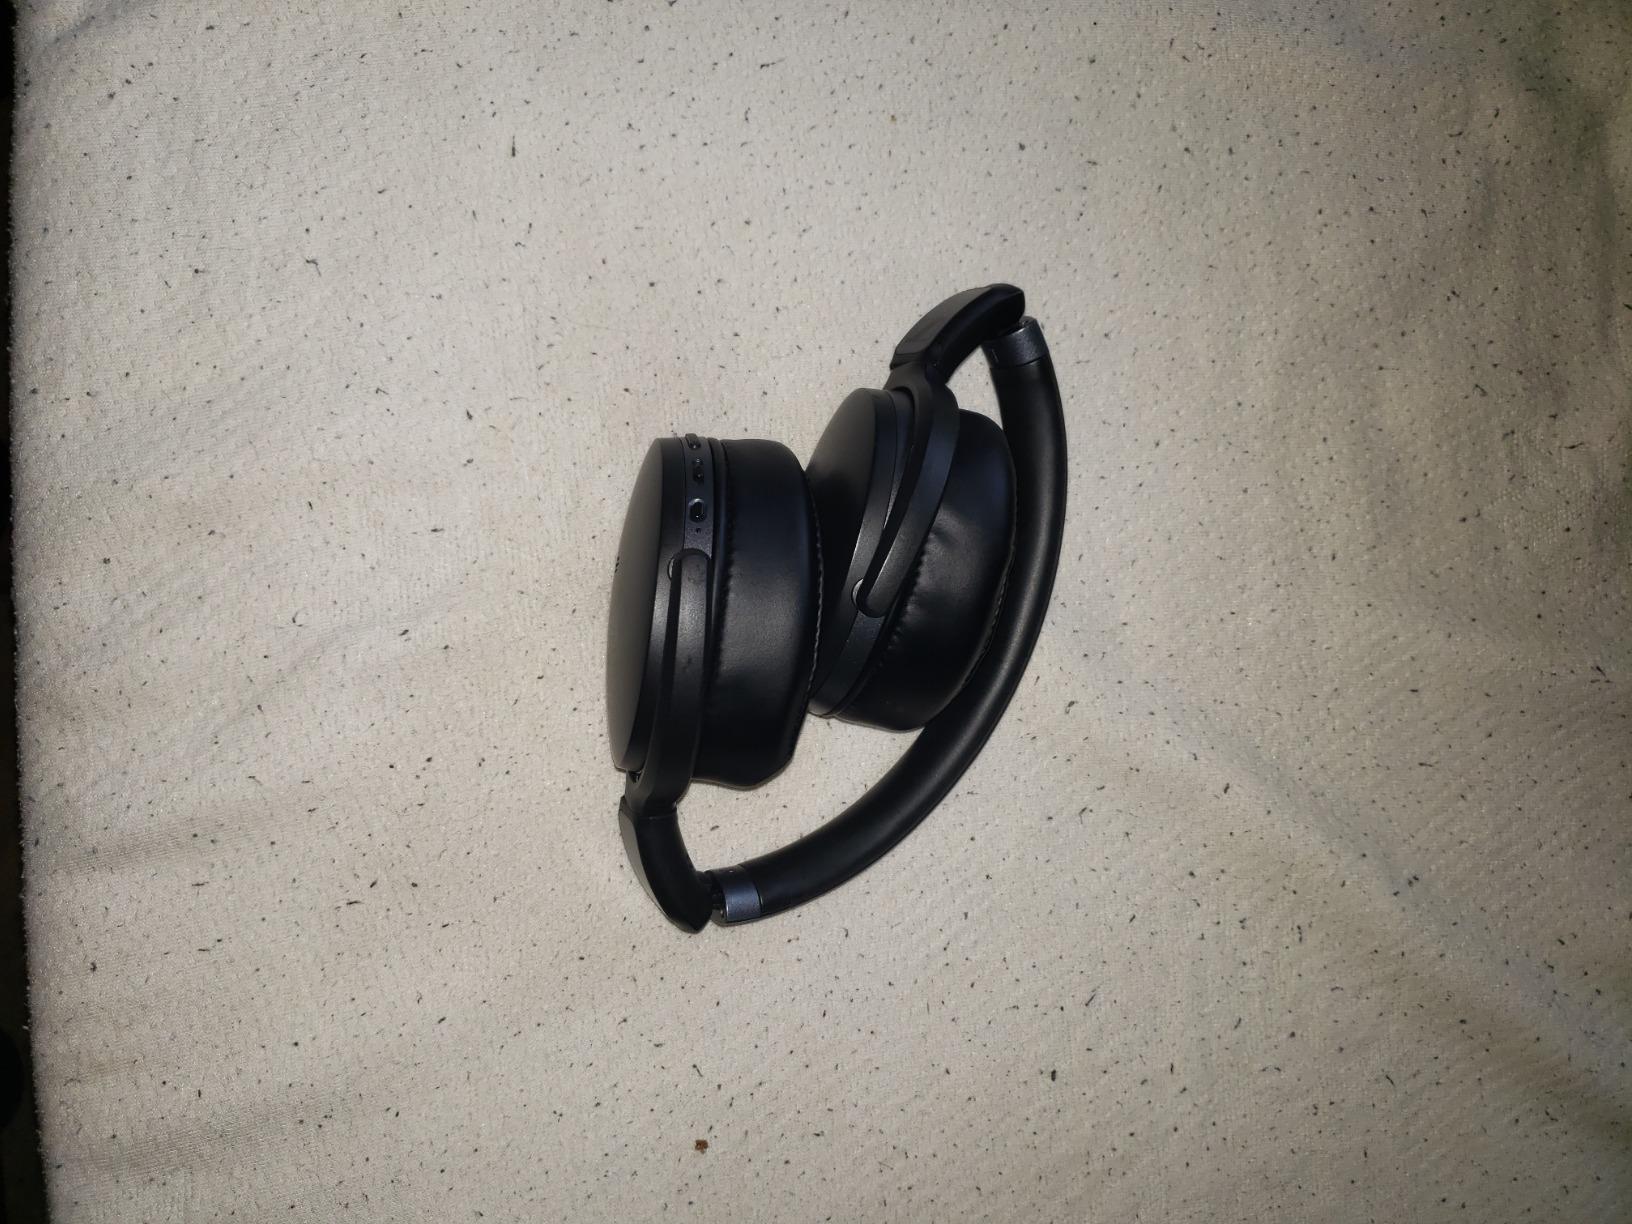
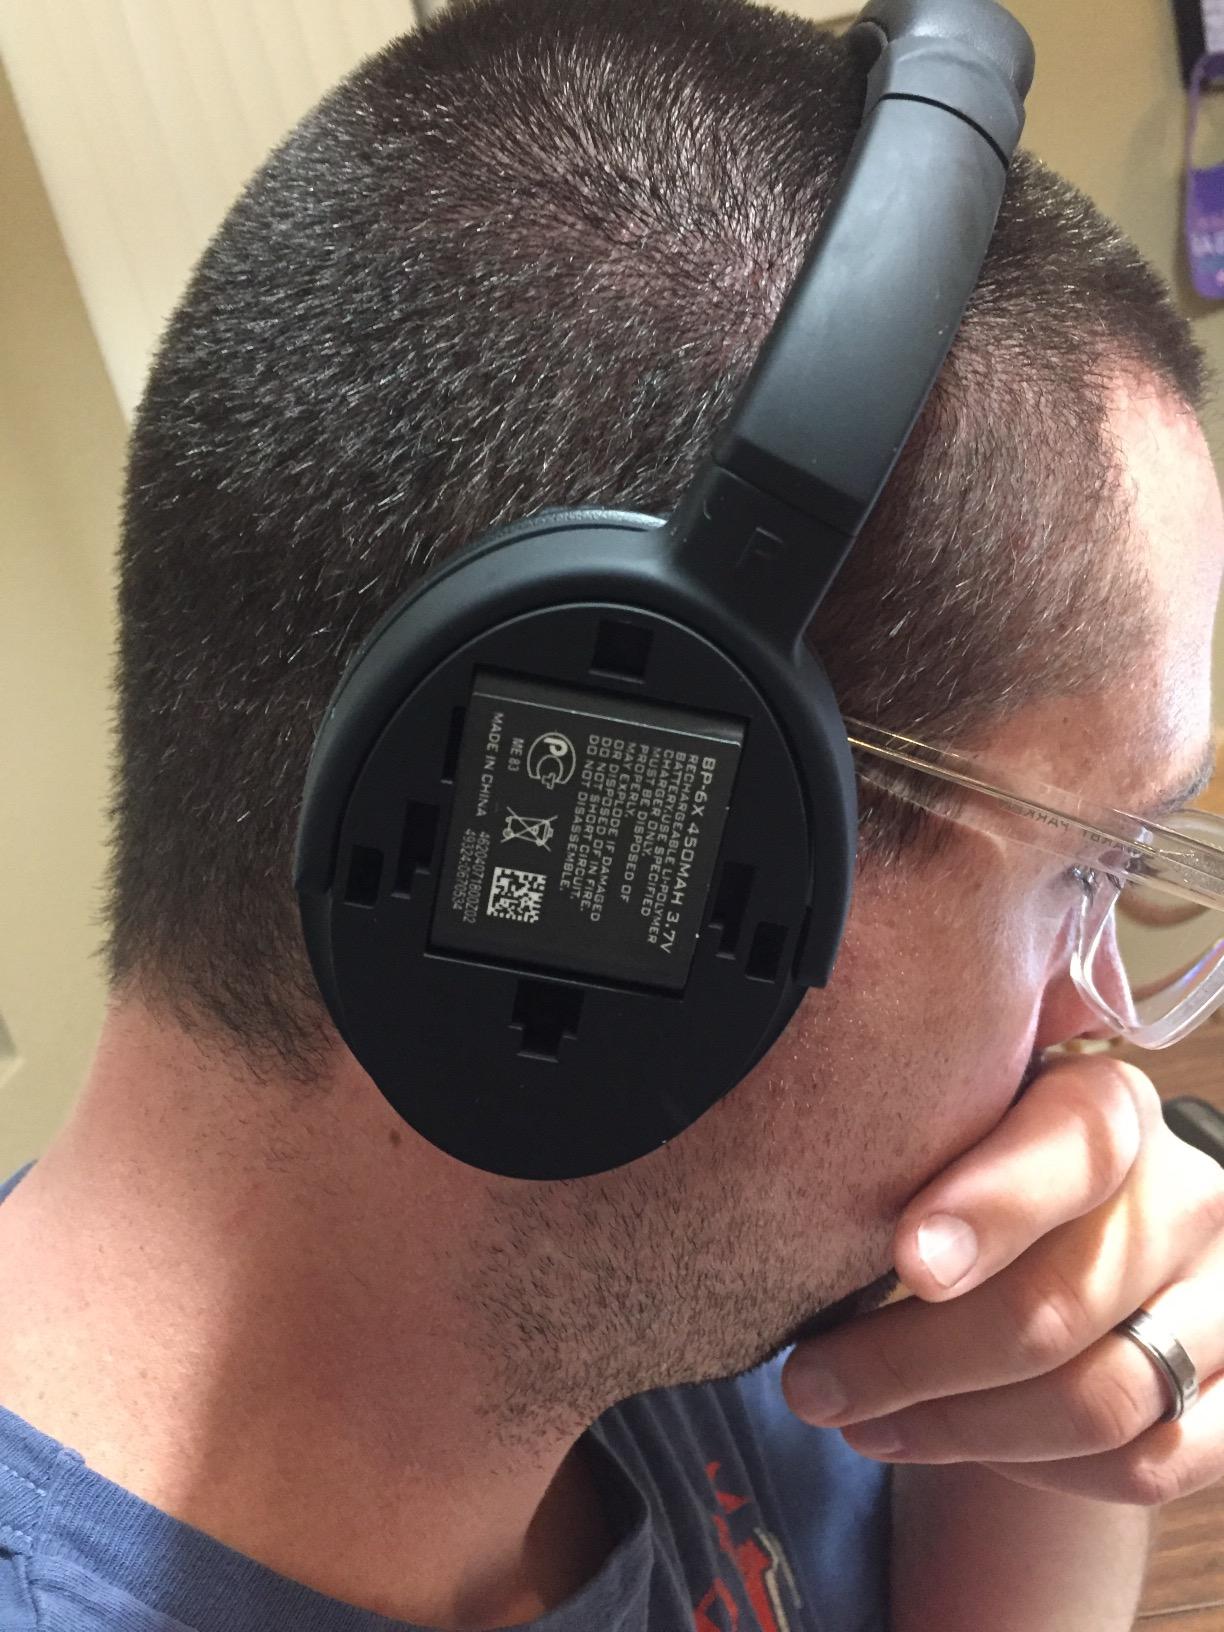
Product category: headphones
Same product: no